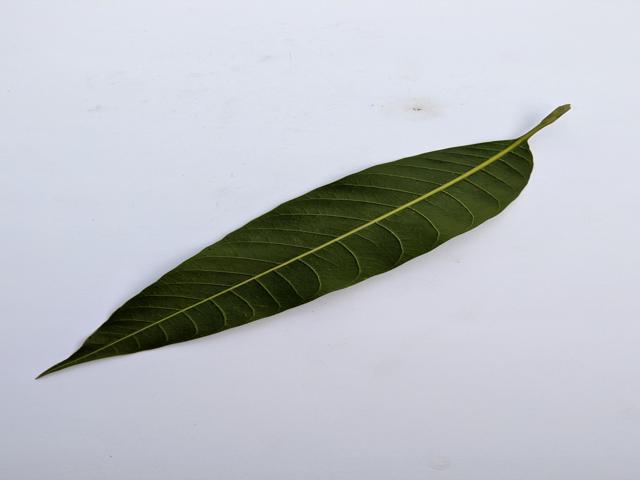
Mango leaf variety: Banana